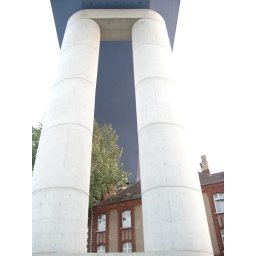
house under the bridge